Back Door to Hell

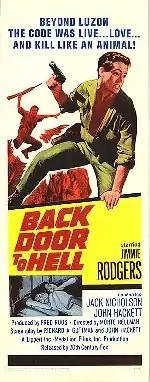

Back Door to Hell is a 1964 American-Filipino war film concerning a three-man team of United States soldiers preparing the way for Gen. MacArthur's World War II return to the Philippines by destroying a Japanese communications center. It was produced on a relatively small budget and received lukewarm reviews.